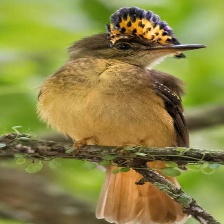
Species: ROYAL FLYCATCHER
Scientific name: ONYCHORHYNCHUS